Burlington Public Library (Burlington, Iowa)

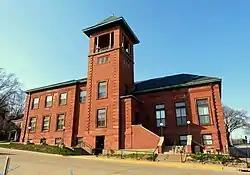
The former Burlington Public Library building in 2013.

The Burlington Public Library is a public library located in Burlington, Iowa, United States. It dates back to 1868. The library is currently located on Court Street. The previous library building on Fourth Street was individually listed on the National Register of Historic Places in 1975. It was then added as a contributing property in the Heritage Hill Historic District in 1982.